Alapont Group

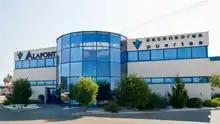
Alapont headquarters, Alzira

Alapont was founded as an electro-mechanical workshop in 1954 by Maria Bonet Matéu and Jose Alapont Bonet. In 1967, Alapont expands its activity thanks to their son, Jose Alapont Bonet, with the founding of the division of lifts and in 1987 it was established as a private limited company. Throughout 2009 Alapont carried out the purchase of patents and trade marks of Tornymark SA, company specialized in manufacturing loading docks. In 2010, the group acquired the division of elevators and escalators of the French company CNIM, listed on the second market of the Paris Bourse. As a result of that, the agencies Toulouse, Marseille, Rennes and Paris are fully acquired. Then it is formed its new subsidiary, Alapont France, in order to strengthen in the escalators market.